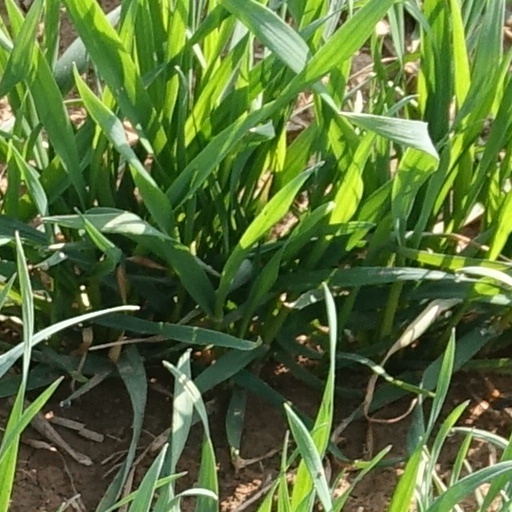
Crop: wheat